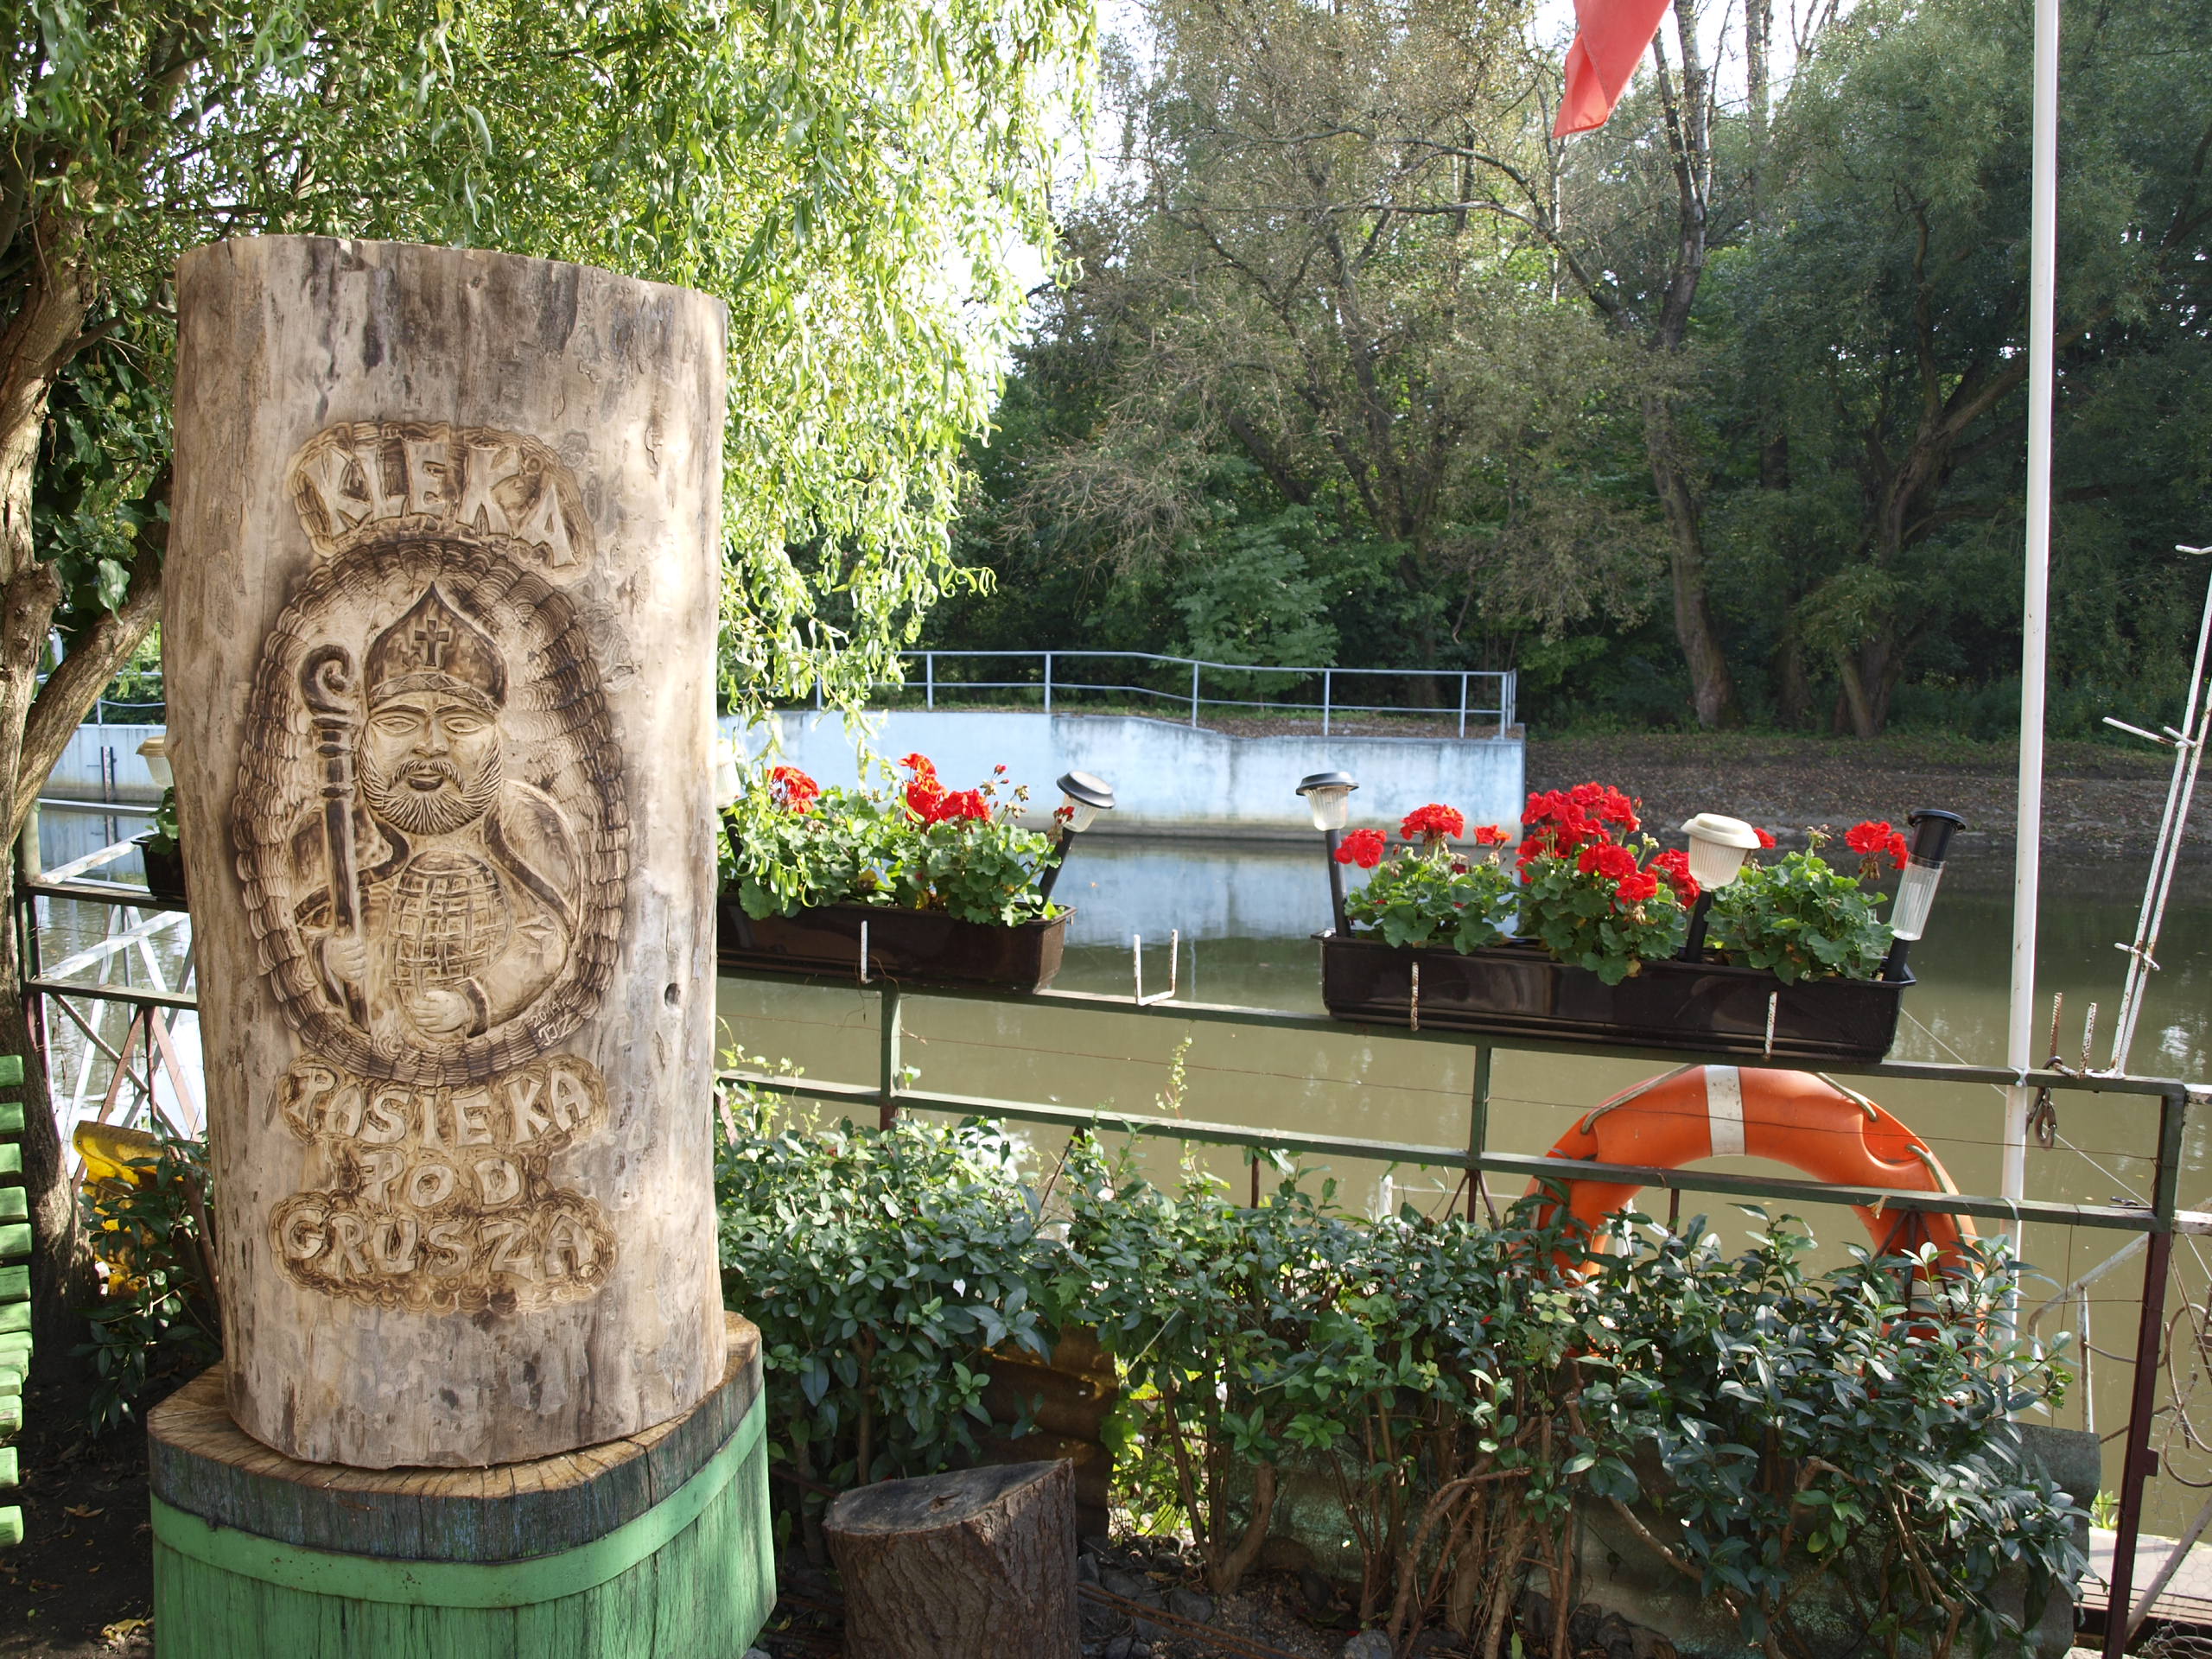
nature, botany, tree, sculpture, landscaping, carving, font, stone carving, plant, artifact, garden, shrub, rock, fictional character, art